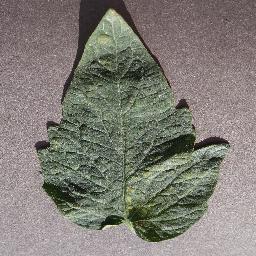
Label: Tomato___Spider_mites Two-spotted_spider_mite